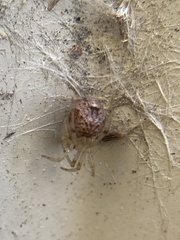
Species: Parasteatoda_tepidariorum